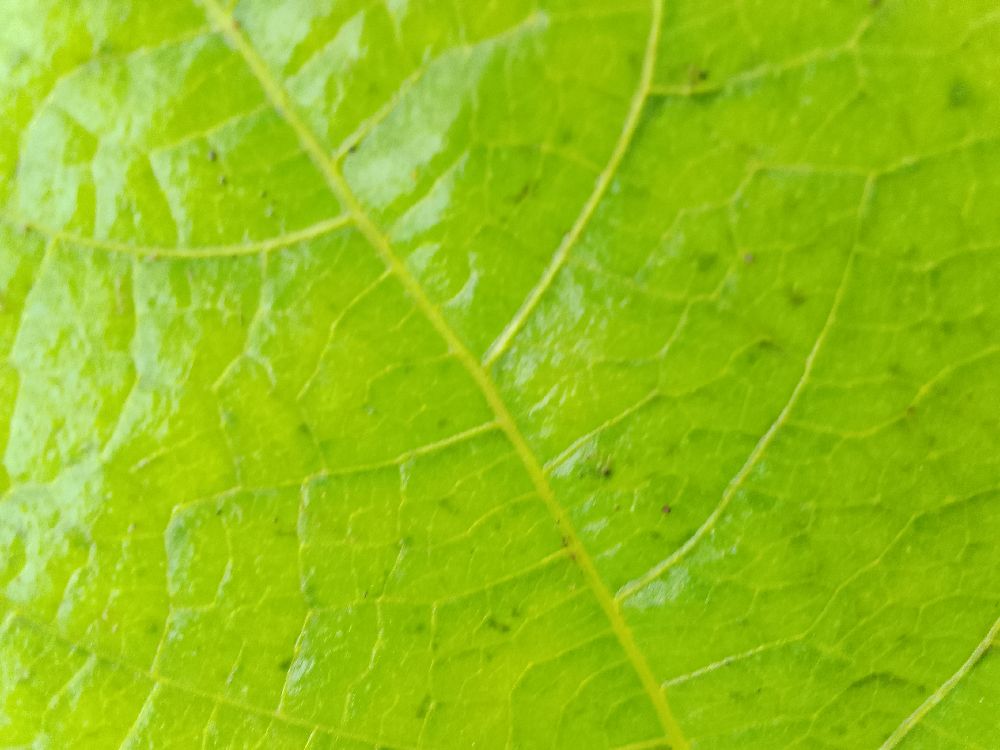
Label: healthy